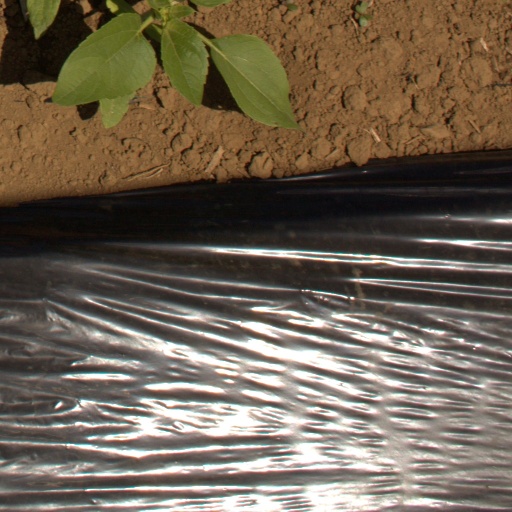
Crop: Jerusalem artichoke